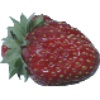
Label: Strawberry Wedge 1